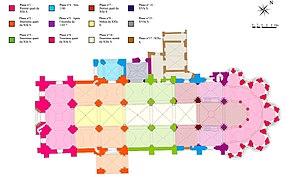
plan de construction de la basilique de Brioude VIVIER
La basilique Saint-Julien est une basilique dite de style roman auvergnat située à Brioude, dans le département français de la Haute-Loire en région Auvergne-Rhône-Alpes. Classée en tant que monument historique en 1840, la basilique possède trois étoiles au Guide vert de Michelin depuis 2017.